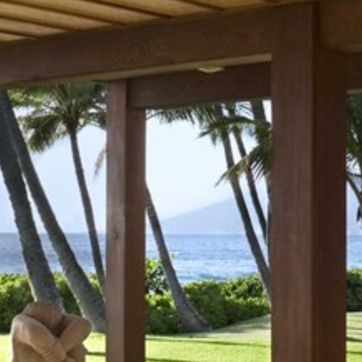
Material: sky